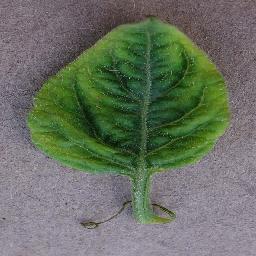
Label: Tomato___Tomato_Yellow_Leaf_Curl_Virus